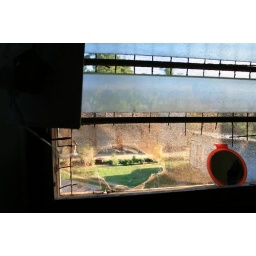
Hole in screen on girl's dorm window at Mtwara Tech